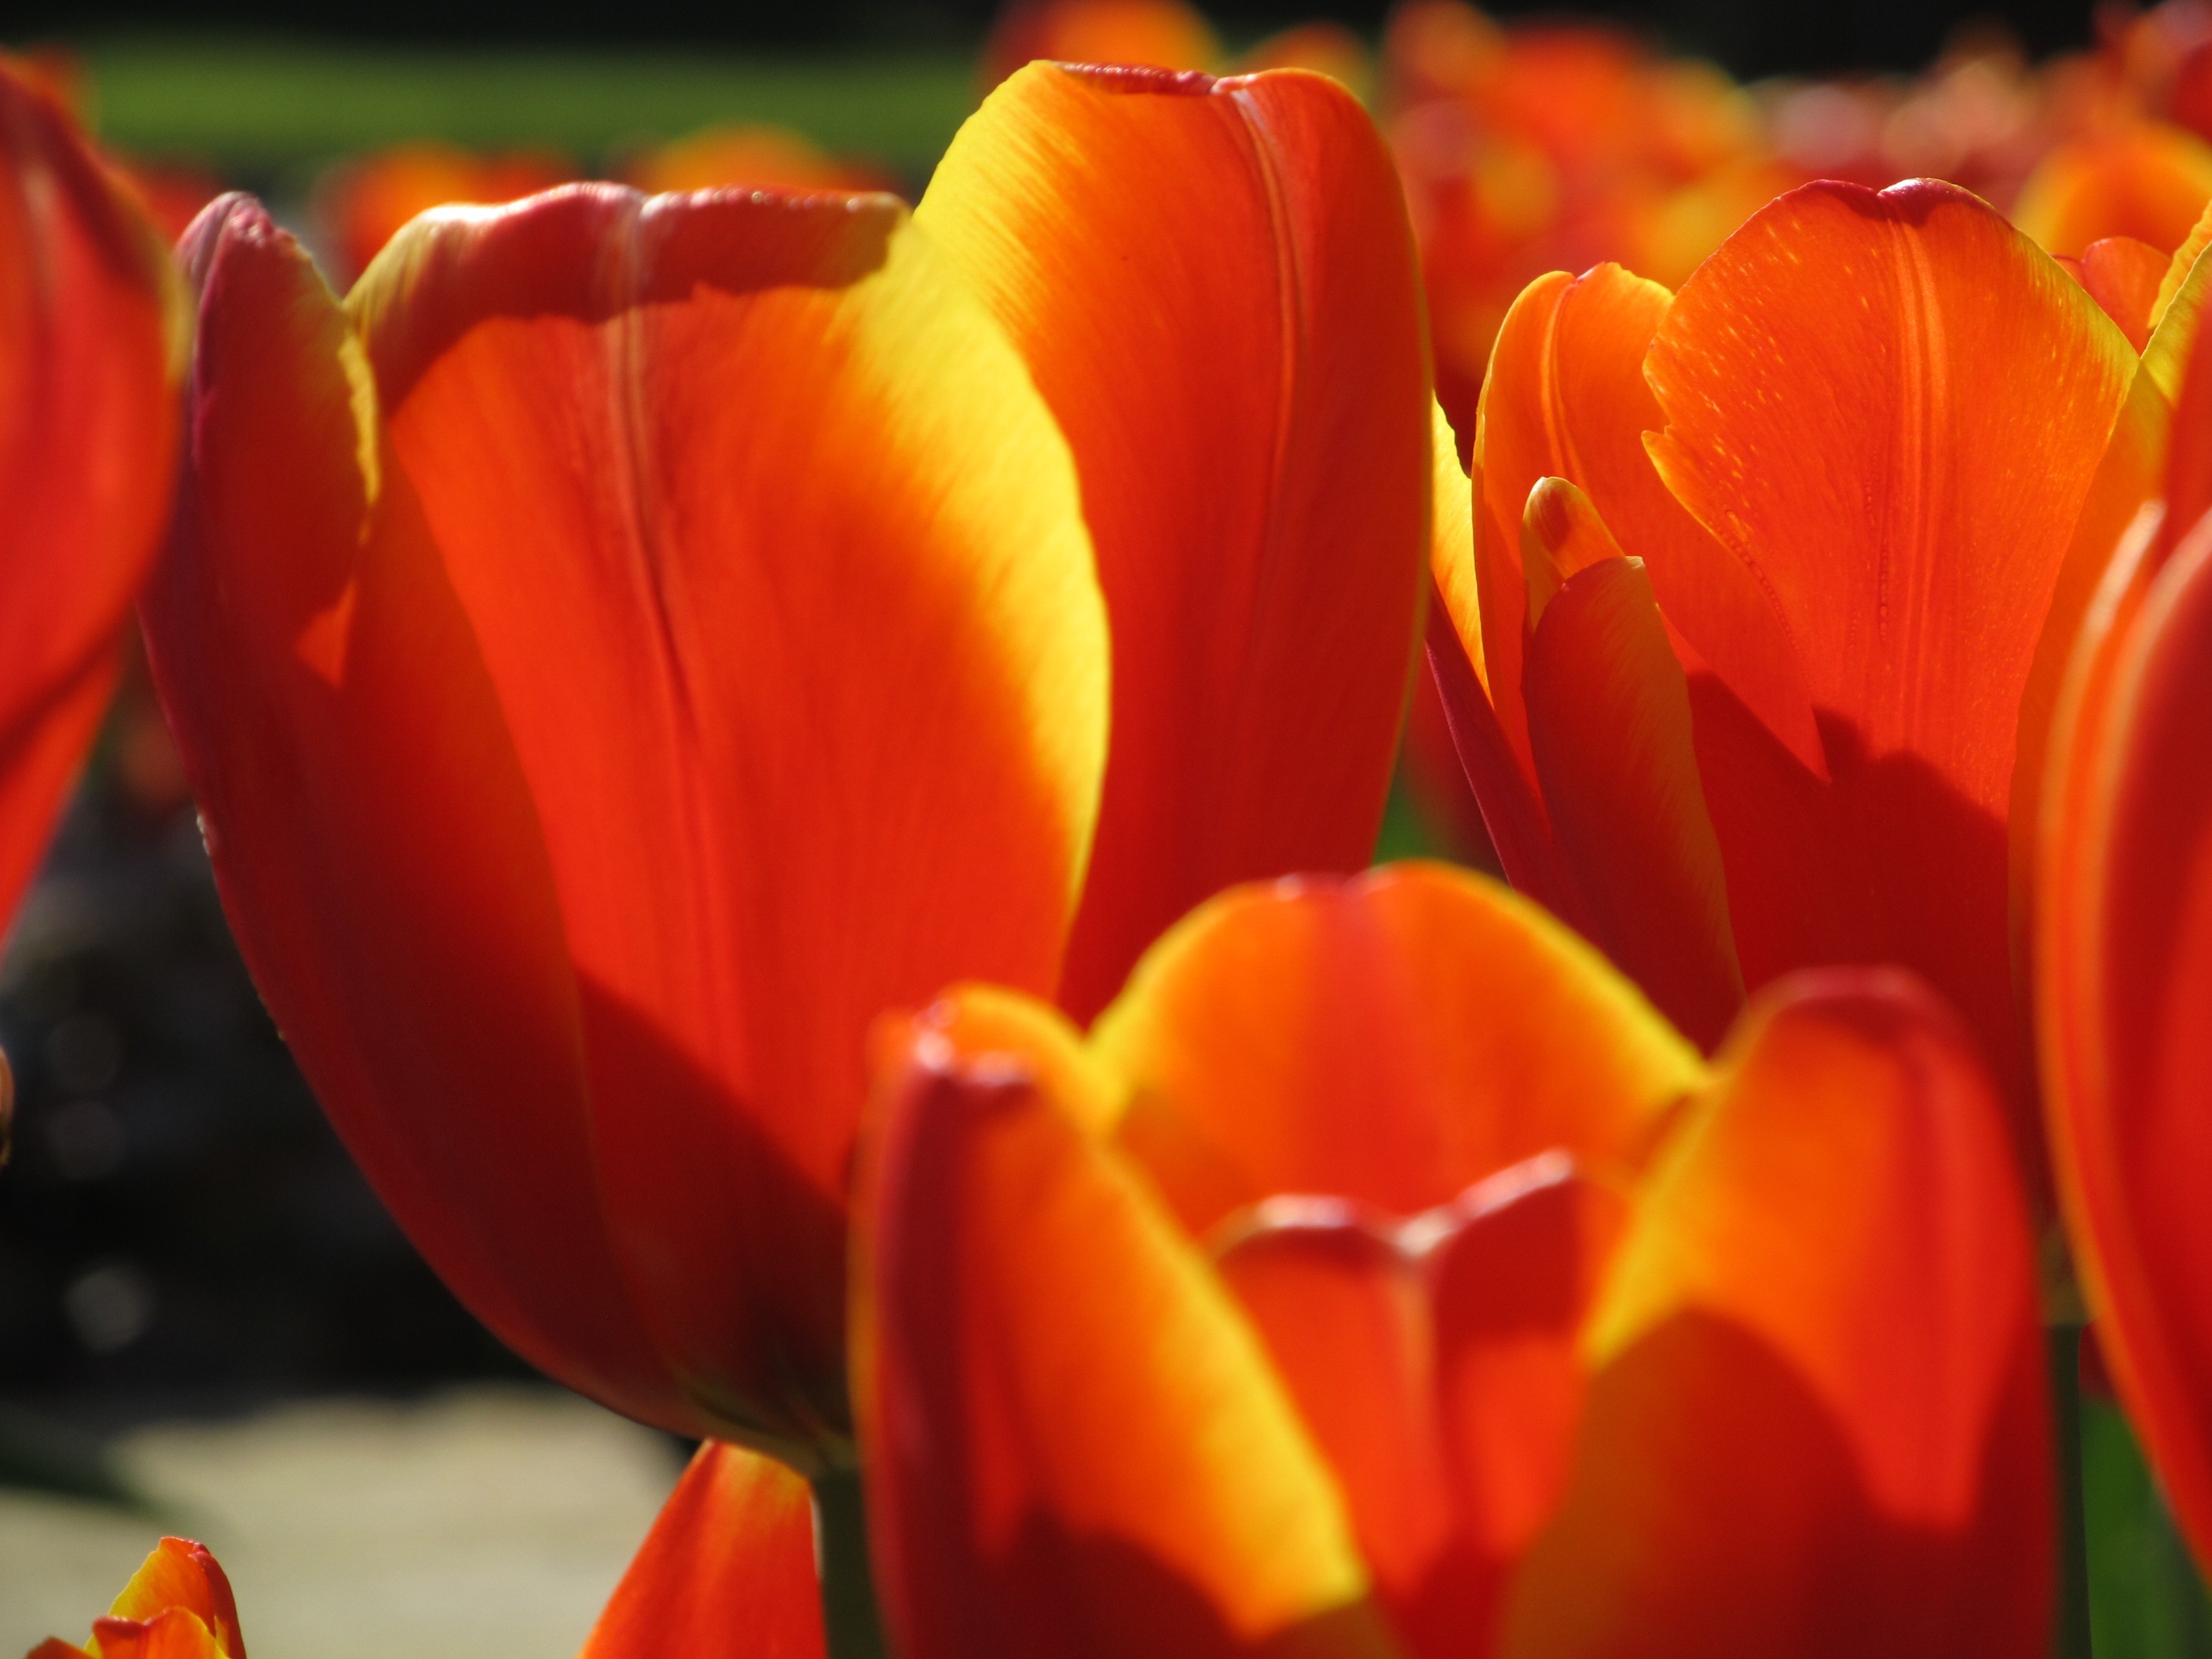
plant, flower, petal, floral, tulip, red, color, macro, fresh, blooming, colorful, yellow, garden, plants, flowers, petals, blossoms, tulips, macro photography, flowering plant, lily family, plant stem, land plant